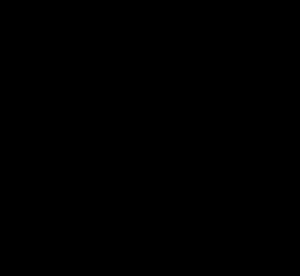
Artemisinin
Den kemiske struktur af malaria-midlet Artemisinin
Artemisinin også benævnt som qinghaosu og dets semisyntetiske derivater er nu standardmidlet mod malaria.